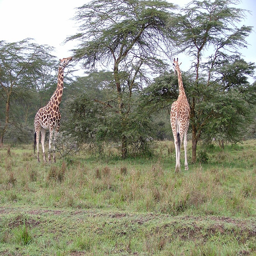
Two giraffes standing next to each other in a field.
Two giraffes standing in front of a group of trees.
Two giraffe's grazing on the leaves of trees.
Two giraffes picking leaves from a tree in a field.
Two giraffe in a field eating from a tree.